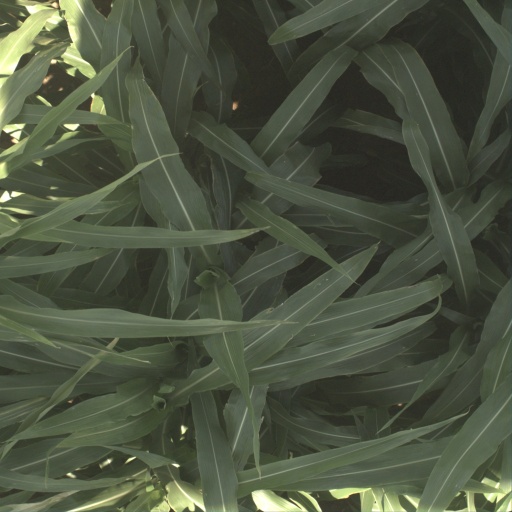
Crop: sorghum